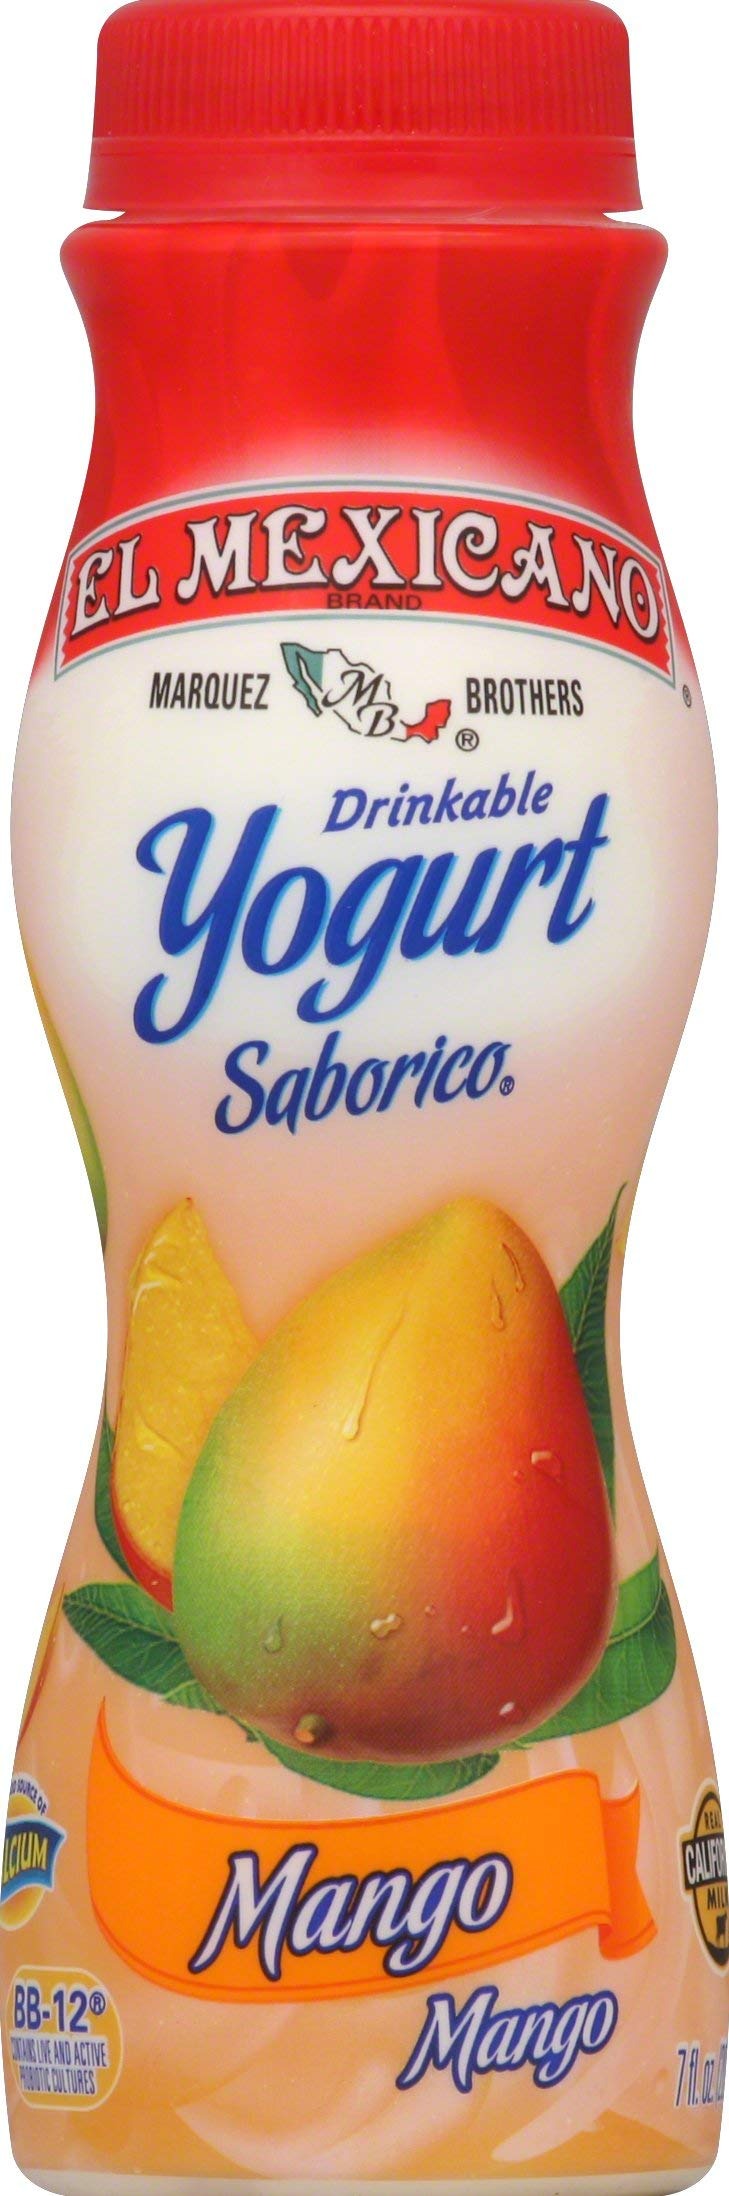
Item Name: El Mexicano Drinkable Yogurt, Mango, 7 oz
Product Description: Traditional Flavored Yogurts
Value: 7.0
Unit: Fl Oz

Price: 1.52